Zanthoxylum clava-herculis

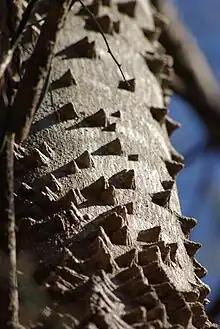
Hence "Hercules club"

Along with the related "Zanthoxylum americanum," it is sometimes called "toothache tree" or "tingle tongue" because chewing on the leaves, bark, or twigs causes a tingling numbness of the mouth, tongue, teeth and gums. It was used for such medicinal purposes by both Native Americans and early settlers to treat toothache because of this.